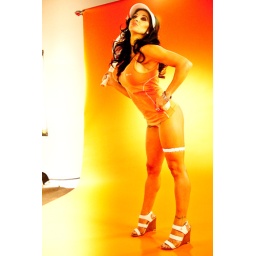
Kimbyr as the tennis girl in the DJ Khaled music video